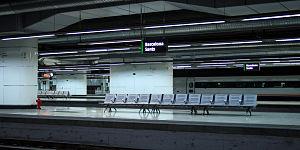
Gare de Barcelone-Sants.